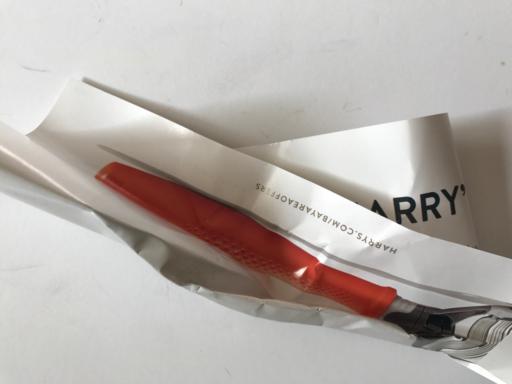
Waste category: paper